Michele Antonutti

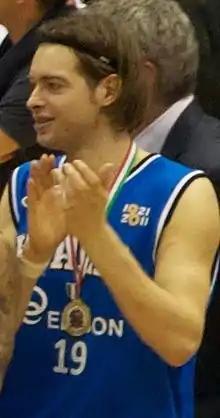
Antonutti with Italy in 2011

Michele Antonutti (born 19 February 1986) is an Italian former professional basketball player. He played at the small forward position.